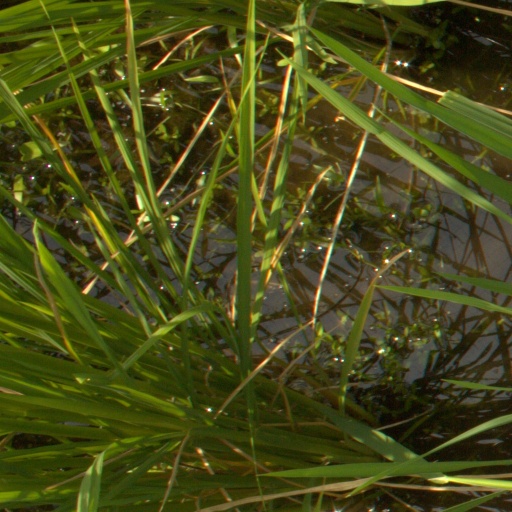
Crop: rice